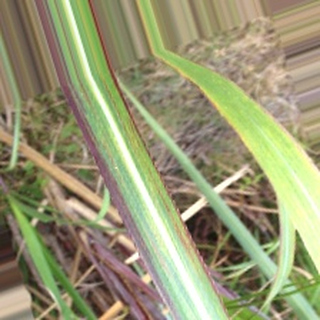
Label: sugarcane_bacterial_blight